TEM1

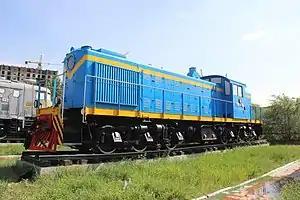
Preserved example in Mongolia, 2017.

TEM1 was a Soviet diesel-electric locomotive, produced between 1958 and 1968 at the Bryansk Machinery Plant (BMZ).